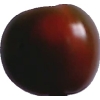
Label: tomato_maroon